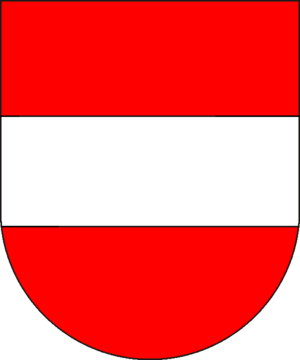
Le duché de Basse-Lotharingie était un des cinq duchés ethniques germaniques de la Francie orientale. Il se constituait de la partie nord de la Lotharingie. Avec le temps, il sera appelé duché de Lothier.
La guerre de Grimbergen désigne un ensemble d'hostilités entre les ducs de Basse-Lotharingie et les seigneurs de Grimbergen qui démarre aux alentours de 1141. Elle se conclut en 1159 par la destruction de la forteresse des seigneurs de Grimbergen et leur soumission au duc Godefroid III de Louvain.
La Lotharingie désigne la partie nord du royaume de Lothaire II, arrière-petit-fils de Charlemagne. Ce royaume fut constitué en 855. Après sa mort, les territoires le composant ont été l'enjeu de luttes entre les royaumes de Francie occidentale et de Francie orientale, avant d'être rattachés de façon définitive à la Germanie de l'Oiseleur en 923/925. Érigé en duché au début du Xᵉ siècle, le duché est scindé dans la deuxième moitié du Xᵉ siècle en un duché de Basse-Lotharingie et un duché de Haute-Lotharingie, la future Lorraine.